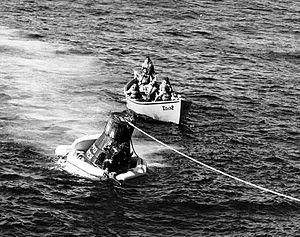
Le programme Mercury est le premier programme spatial américain à avoir envoyé un Américain dans l'espace. Il débute en 1958, quelques mois après la création de l'agence spatiale américaine NASA, et s'achève en 1963. Les objectifs du programme sont de placer un homme en orbite autour de la Terre, d'étudier les effets de l'impesanteur sur l'organisme humain et de mettre au point un système de récupération fiable du véhicule spatial et de son équipage.